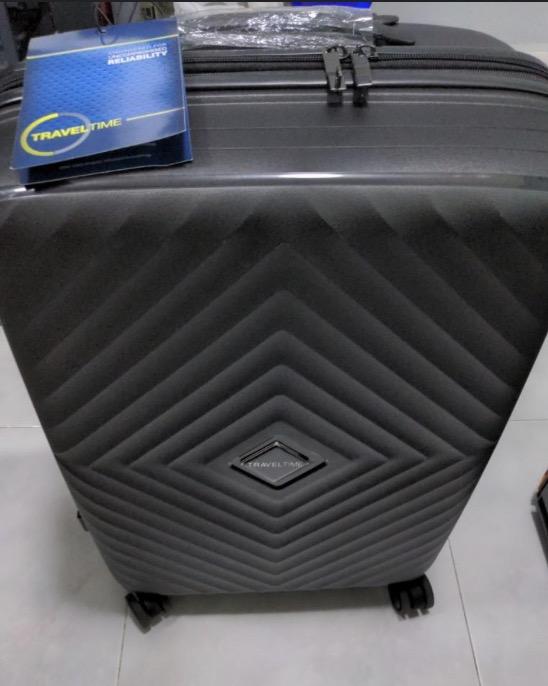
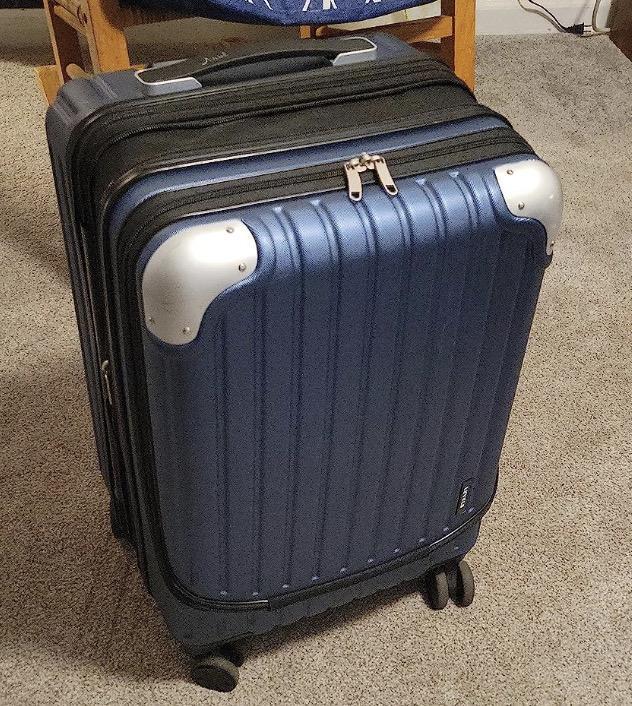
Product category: items_tea
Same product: no